Jay Feely

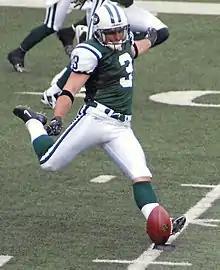
Feely in November 2008.

In Week Six of the 2009 season against the Buffalo Bills, Feely broke Pat Leahy's record of 23 consecutive field goals, hitting his 24th. However, he missed his next attempt in the second-quarter, leaving the team record at 24.